Walid Ould-Chikh

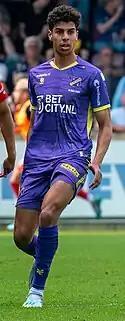
Ould-Chikh in 2023

Walid Ould-Chikh (born 6 November 1999) is a Dutch professional footballer who plays as an attacking midfielder for German club Eintracht Braunschweig.